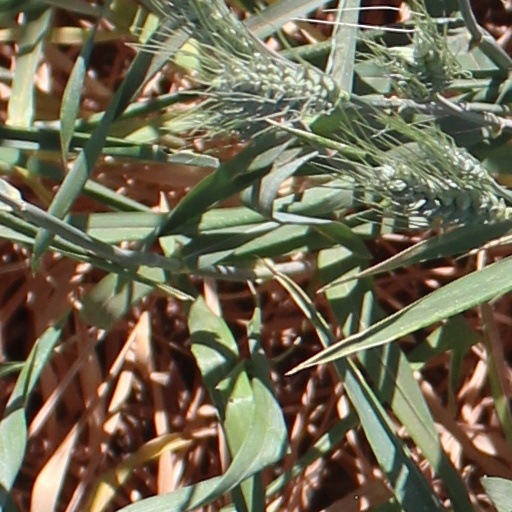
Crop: wheat